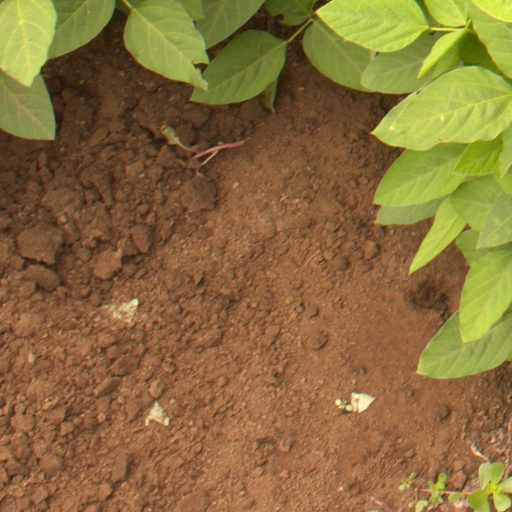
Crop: soybean